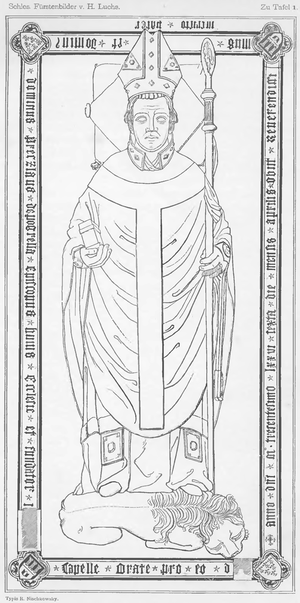
L’archidiocèse de Wrocław est un archidiocèse de rite romain de l’Église catholique. Il a pour cathédrale Wrocław en Pologne. Depuis sa création en évêché en l'an mil jusqu'à 1821, il dépendait de l'archidiocèse de Gniezno en Grande-Pologne. De 1821 à 1930 il dépendait directement du Siège apostolique. Entre 1821 et 1972, il était appelé officiellement diocèse de Breslau.
Przecław de Pogorzela, mort à Otmuchów le 6 avril 1376, est un prélat polonais.